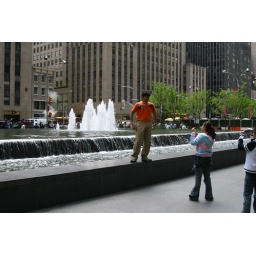
tourists posing in front of the water fountain in front of our building